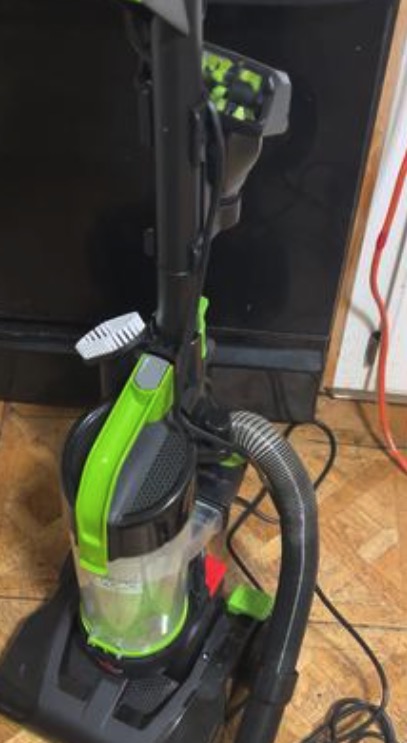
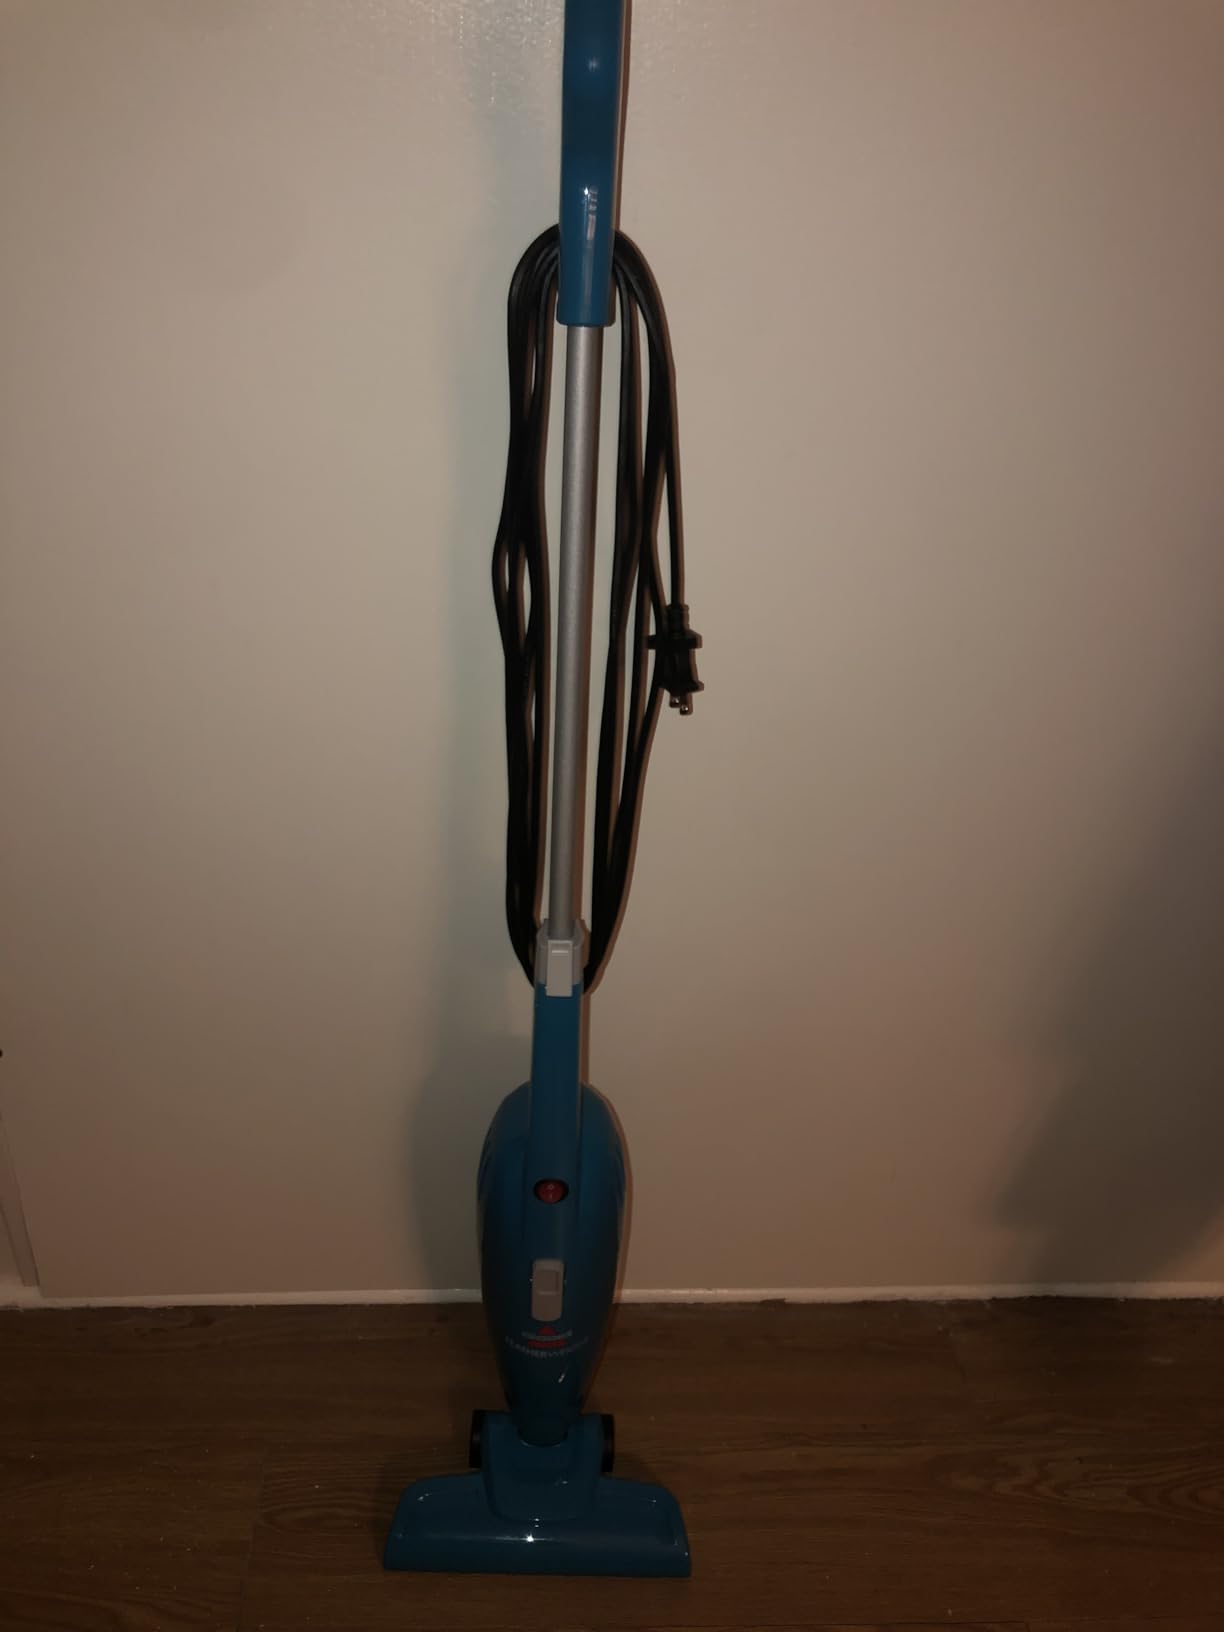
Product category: items_vacuum
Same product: no